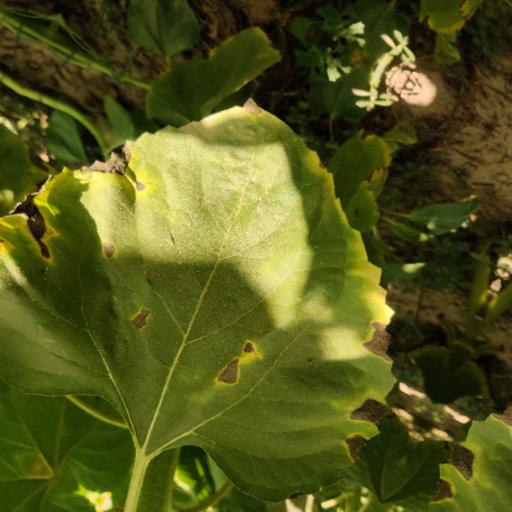
Label: Leaf_scars